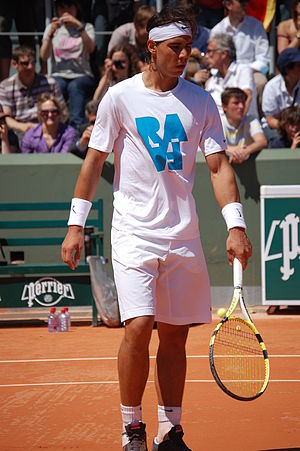
Wimbledon-mesterskabet i herresingle 2010
Rafael Nadal, vinder af årets herresinglefinale
Wimbledon-mesterskabet i herresingle 2010 var den 124. turnering om Wimbledon-mesterskabet i herresingle. Turneringen var en del af Wimbledon-mesterskaberne 2010, og hovedturneringen blev afviklet i The All England Lawn Tennis & Croquet Club i London, England i perioden 21. juni - 4. juli 2010. Kvalifikationen blev spillet i ugen inden hovedturneringen i Bank of England Sports Club i Roehampton.